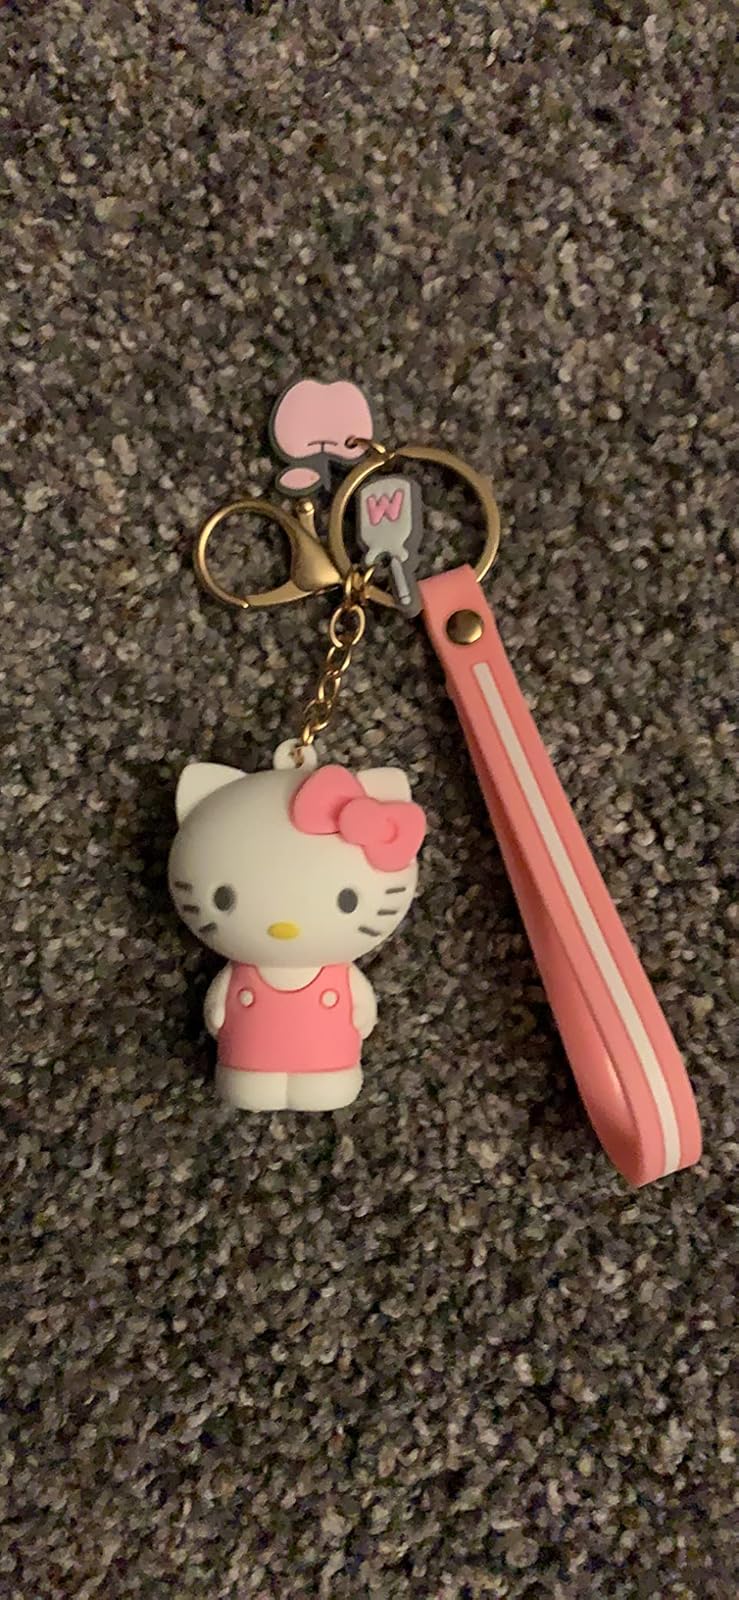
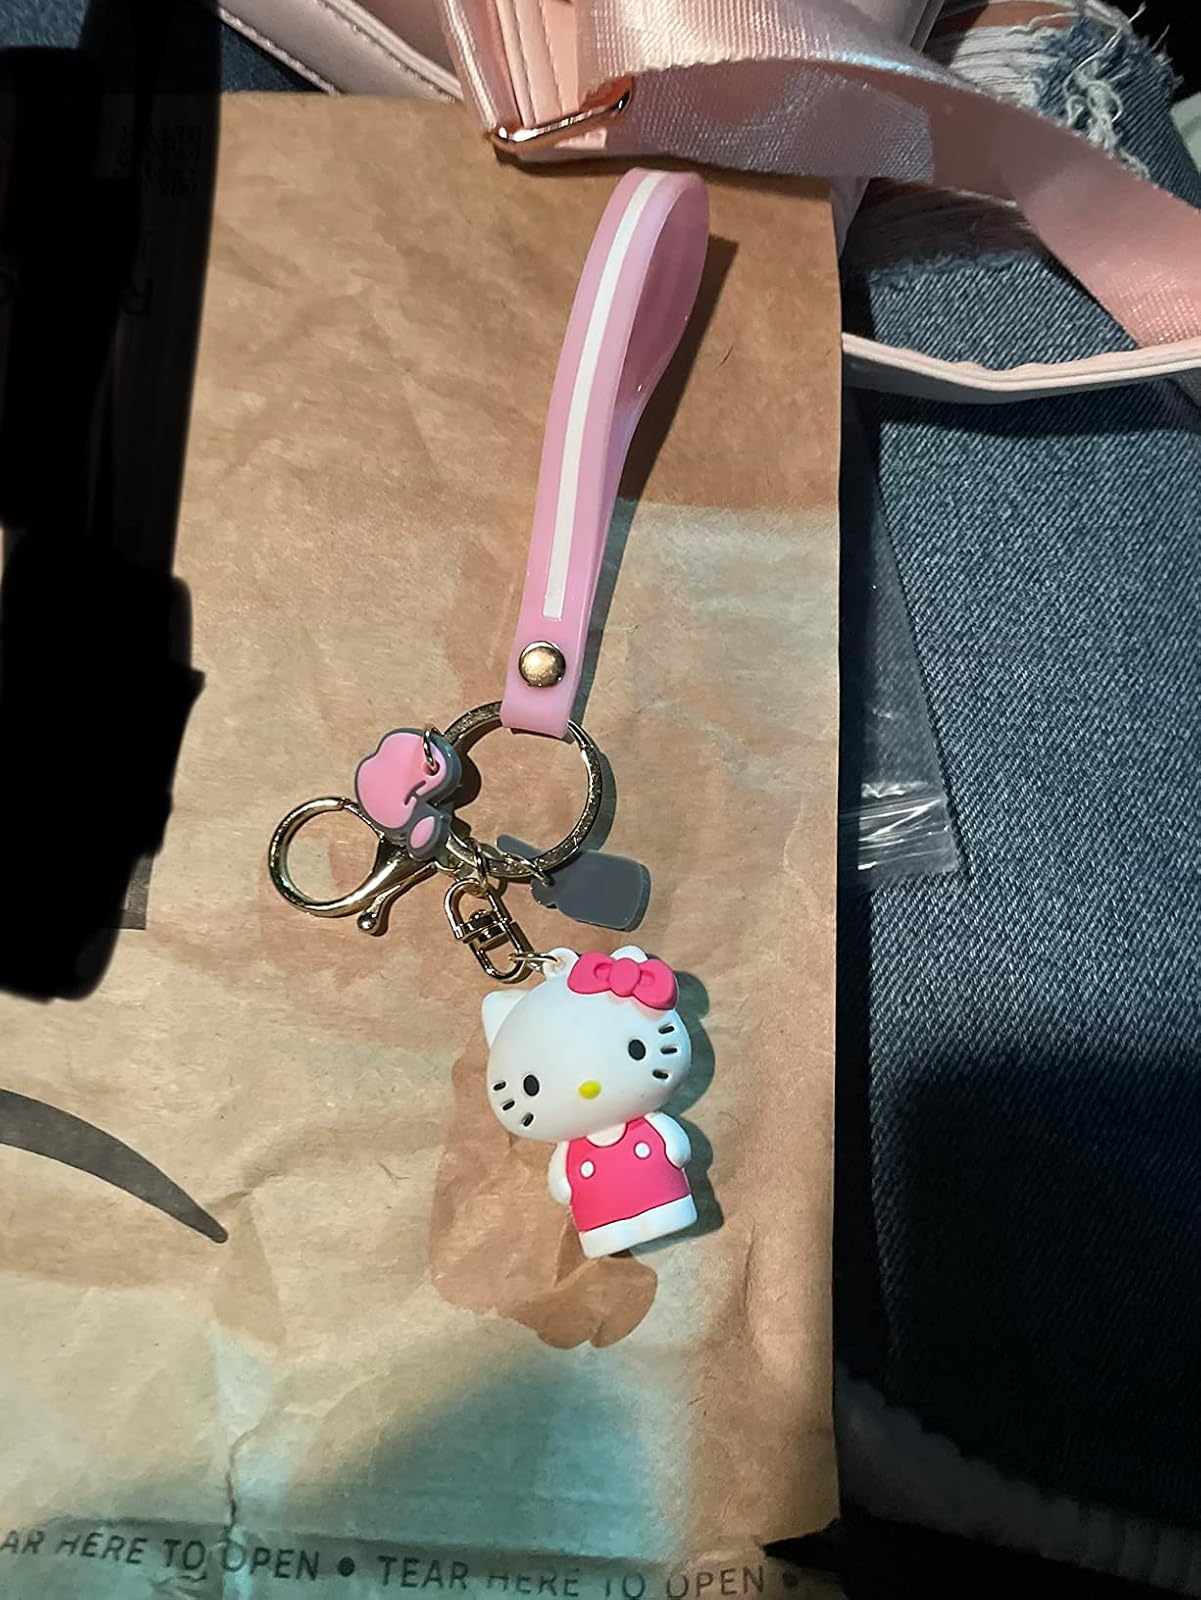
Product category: accessories_keychain
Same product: yes